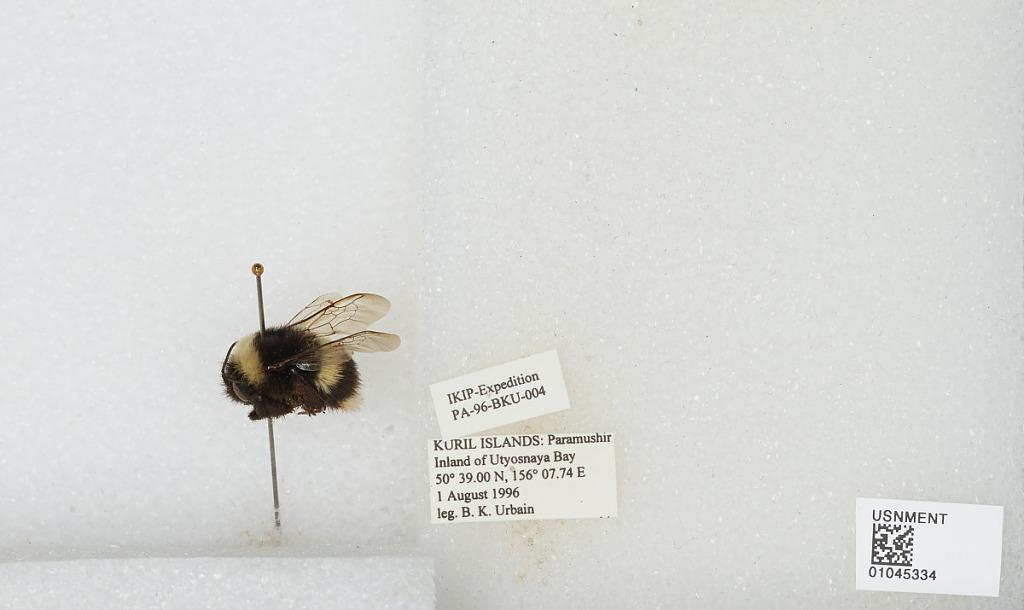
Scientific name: Bombus sp.
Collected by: B. Urbain
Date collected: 1996-8-1
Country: Russia
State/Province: Sakhalin
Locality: Kuril Islands, Paramushir Island, inland of Utyosnaya Bay
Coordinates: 50.65, 156.129